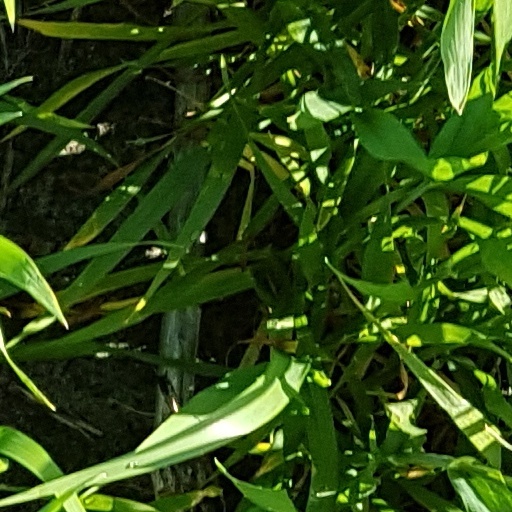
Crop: wheat